Brazilian gaucho music

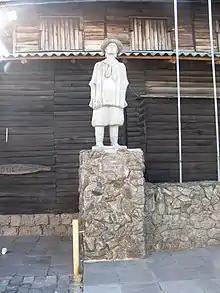
Gaúcho statue in C.T.G. 35 (Center of Gaucho Traditions), the first C.T.G. in history

The songs of the " gaucho music " present themes from the gaucho folk traditions, such as: countryside, farm, horse, moral values and regional cuisine. Some songs are built in a slow way, others in a more agitated way, always following the familiar rhythms, Xote, Valsa and Milonga are slow rhythms, Chamamé, Vaneira and Bugio are more agitated.